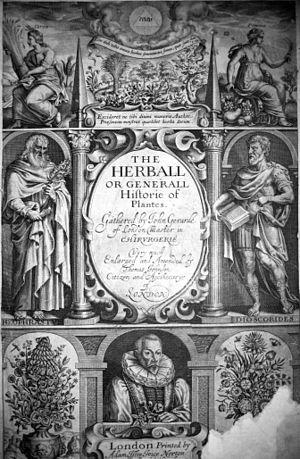
Thomas Johnson est un botaniste britannique, né en 1604 ou 1605 à Selby et mort le 28 septembre 1644 durant le siège de Basing House.